Bismarck Henning High School

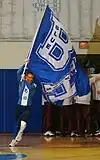
Flag Being Flown Around the Gym

Talks of this had been going on for a while, but eventually the Rossville school board had to cave in and decided to close the school for financial reasons. Currently the majority of the students from Rossville attend BHHS, and because of this, prior to the move, the BHHS building received a major addition. In 2003, construction began on a new gymnasium, band room, and cafeteria. They also shut down the original and oldest part of the school. This part was originally the only part of Township High School, but rather than spend the money on bringing it up to code, they decided to tear it down and build a brand new wing of the school. The cafeteria, gymnasium, and band room were all completed before the 2004-2005 school year, and the new wing was completed shortly thereafter. In the 2006-2007 school year the school decided they needed a dean of students and promoted a middle school teacher, Rusty Campbell to this role. In the 2007-2008 school year, the school district switched the Jr. High and High School officials. The principal for the High School, Richard Decman, left the district, and the Jr. High School principal Scott Watson took over his chair. The dean of students, Rusty Campbell, then took over for the junior high principal.